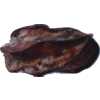
Label: carambola